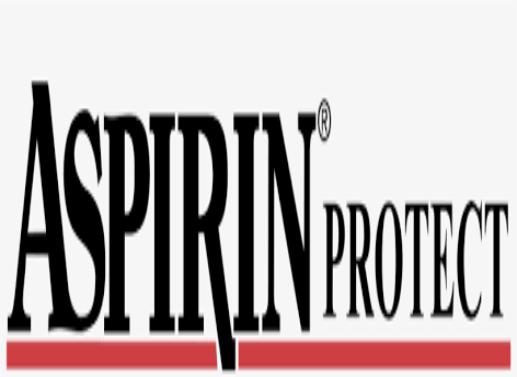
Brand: aspirin
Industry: Medical